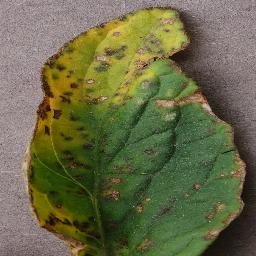
Label: Tomato___Bacterial_spot